John F. Kennedy

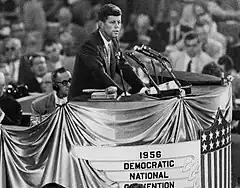
Kennedy endorsing Adlai Stevenson II for the presidential nomination at the 1956 Democratic National Convention

As a senator, Kennedy quickly won a reputation for responsiveness to requests from constituents (i.e., co-sponsoring legislation to provide federal loans to help rebuild communities damaged by the 1953 Worcester tornado), except on certain occasions when the national interest was at stake. In 1954, Kennedy voted in favor of the Saint Lawrence Seaway which would connect the Great Lakes to the Atlantic Ocean, despite opposition from Massachusetts politicians who argued that the project would hurt the Port of Boston economically.